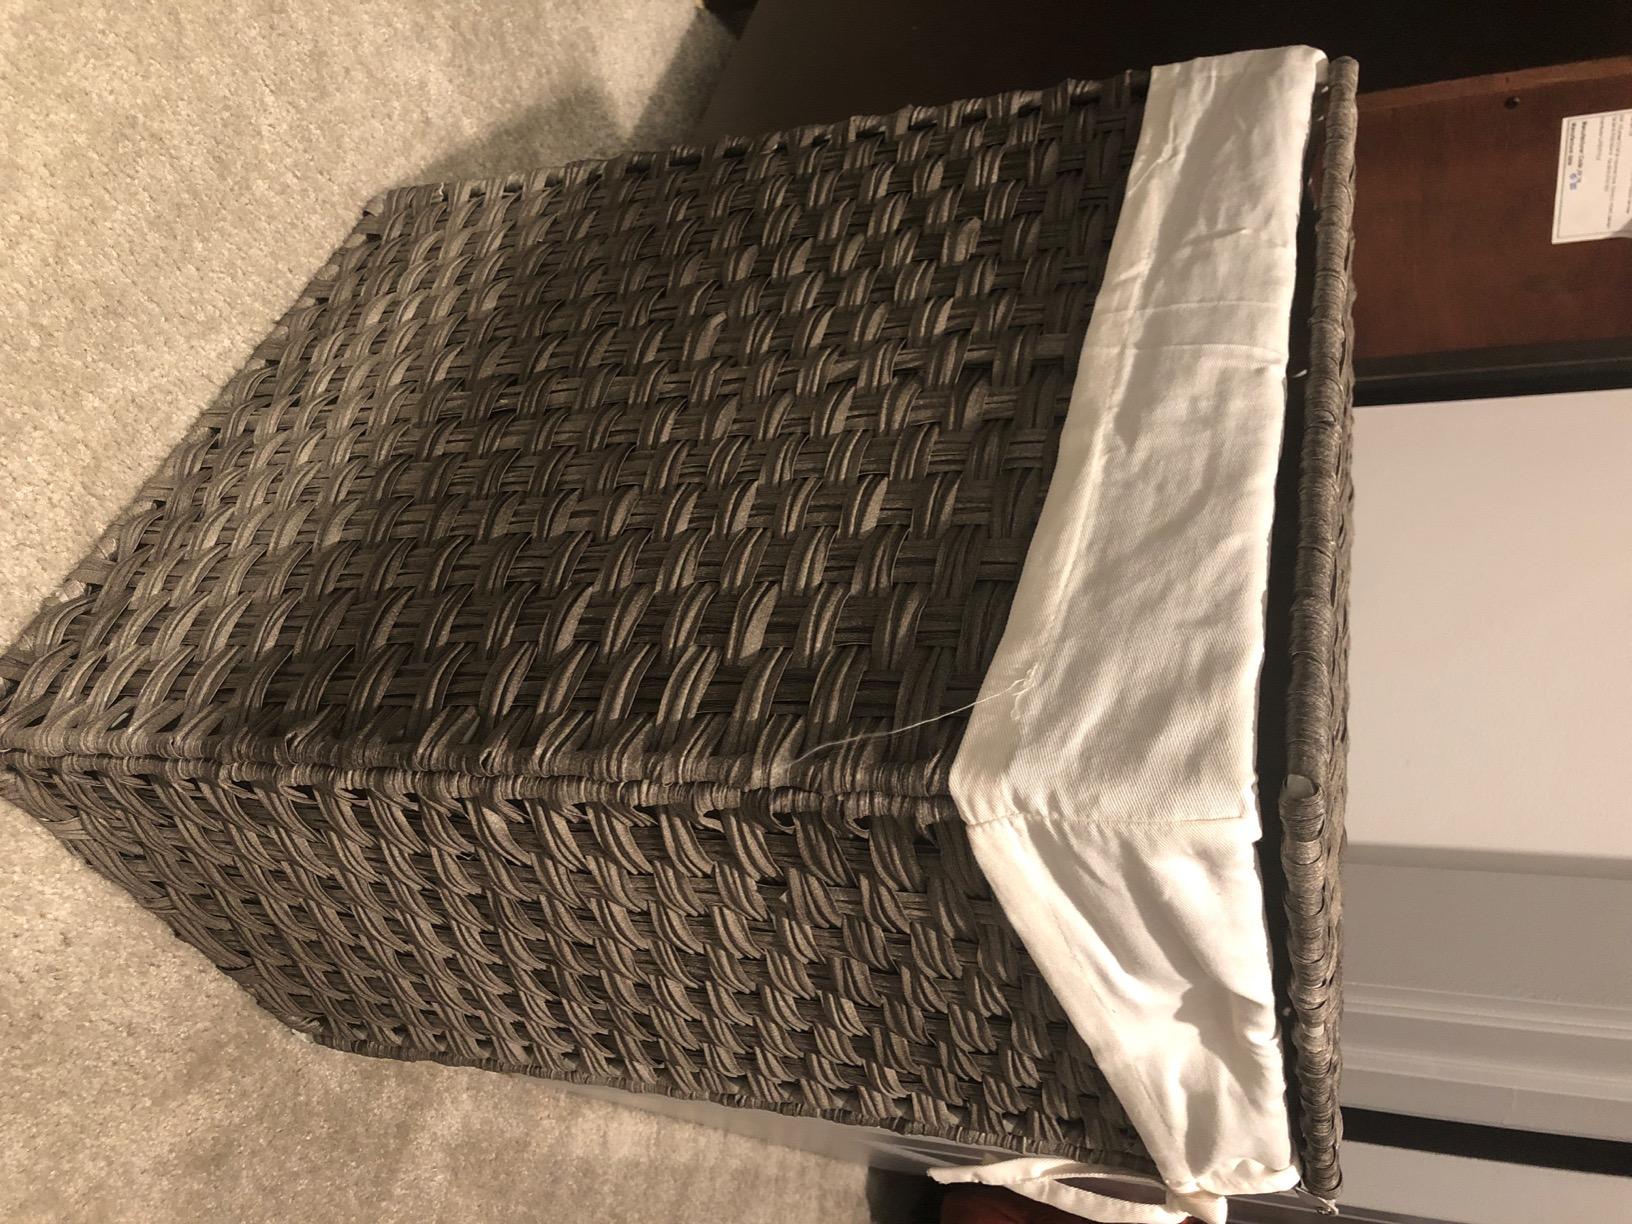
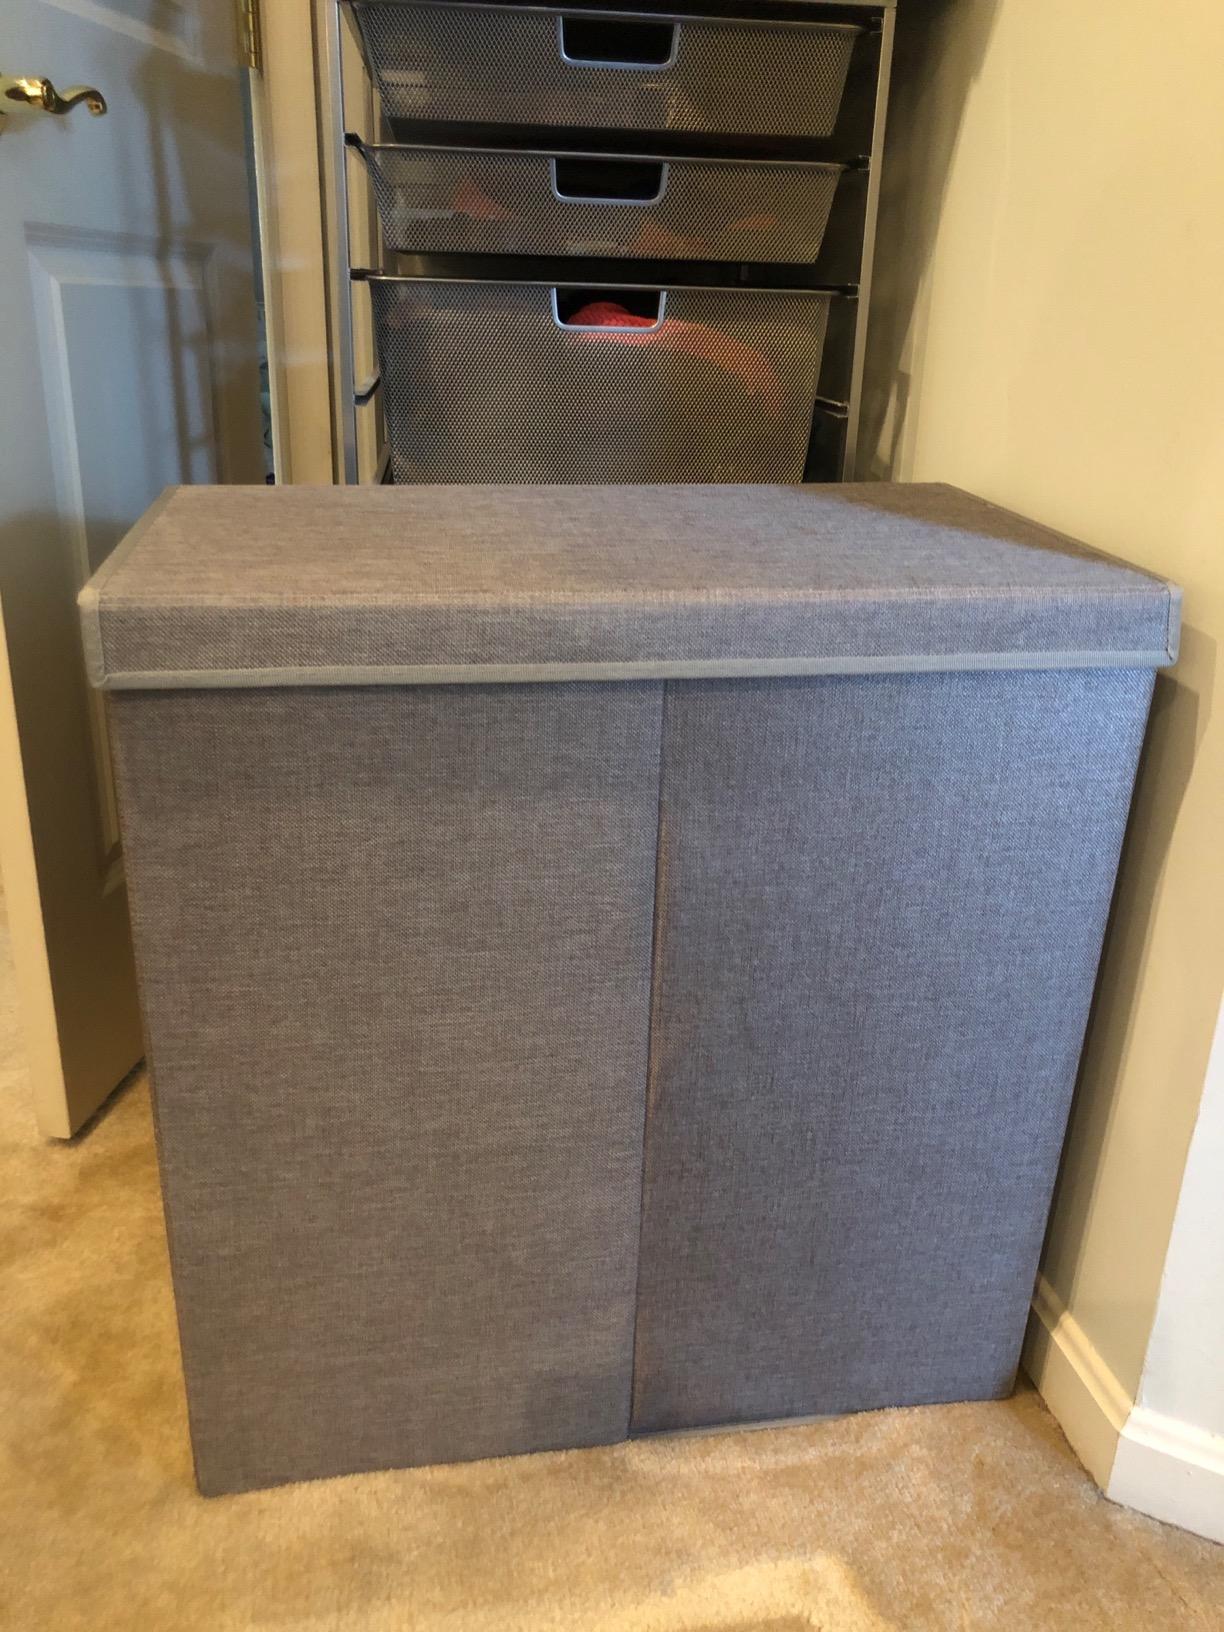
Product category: items_hamper
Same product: no